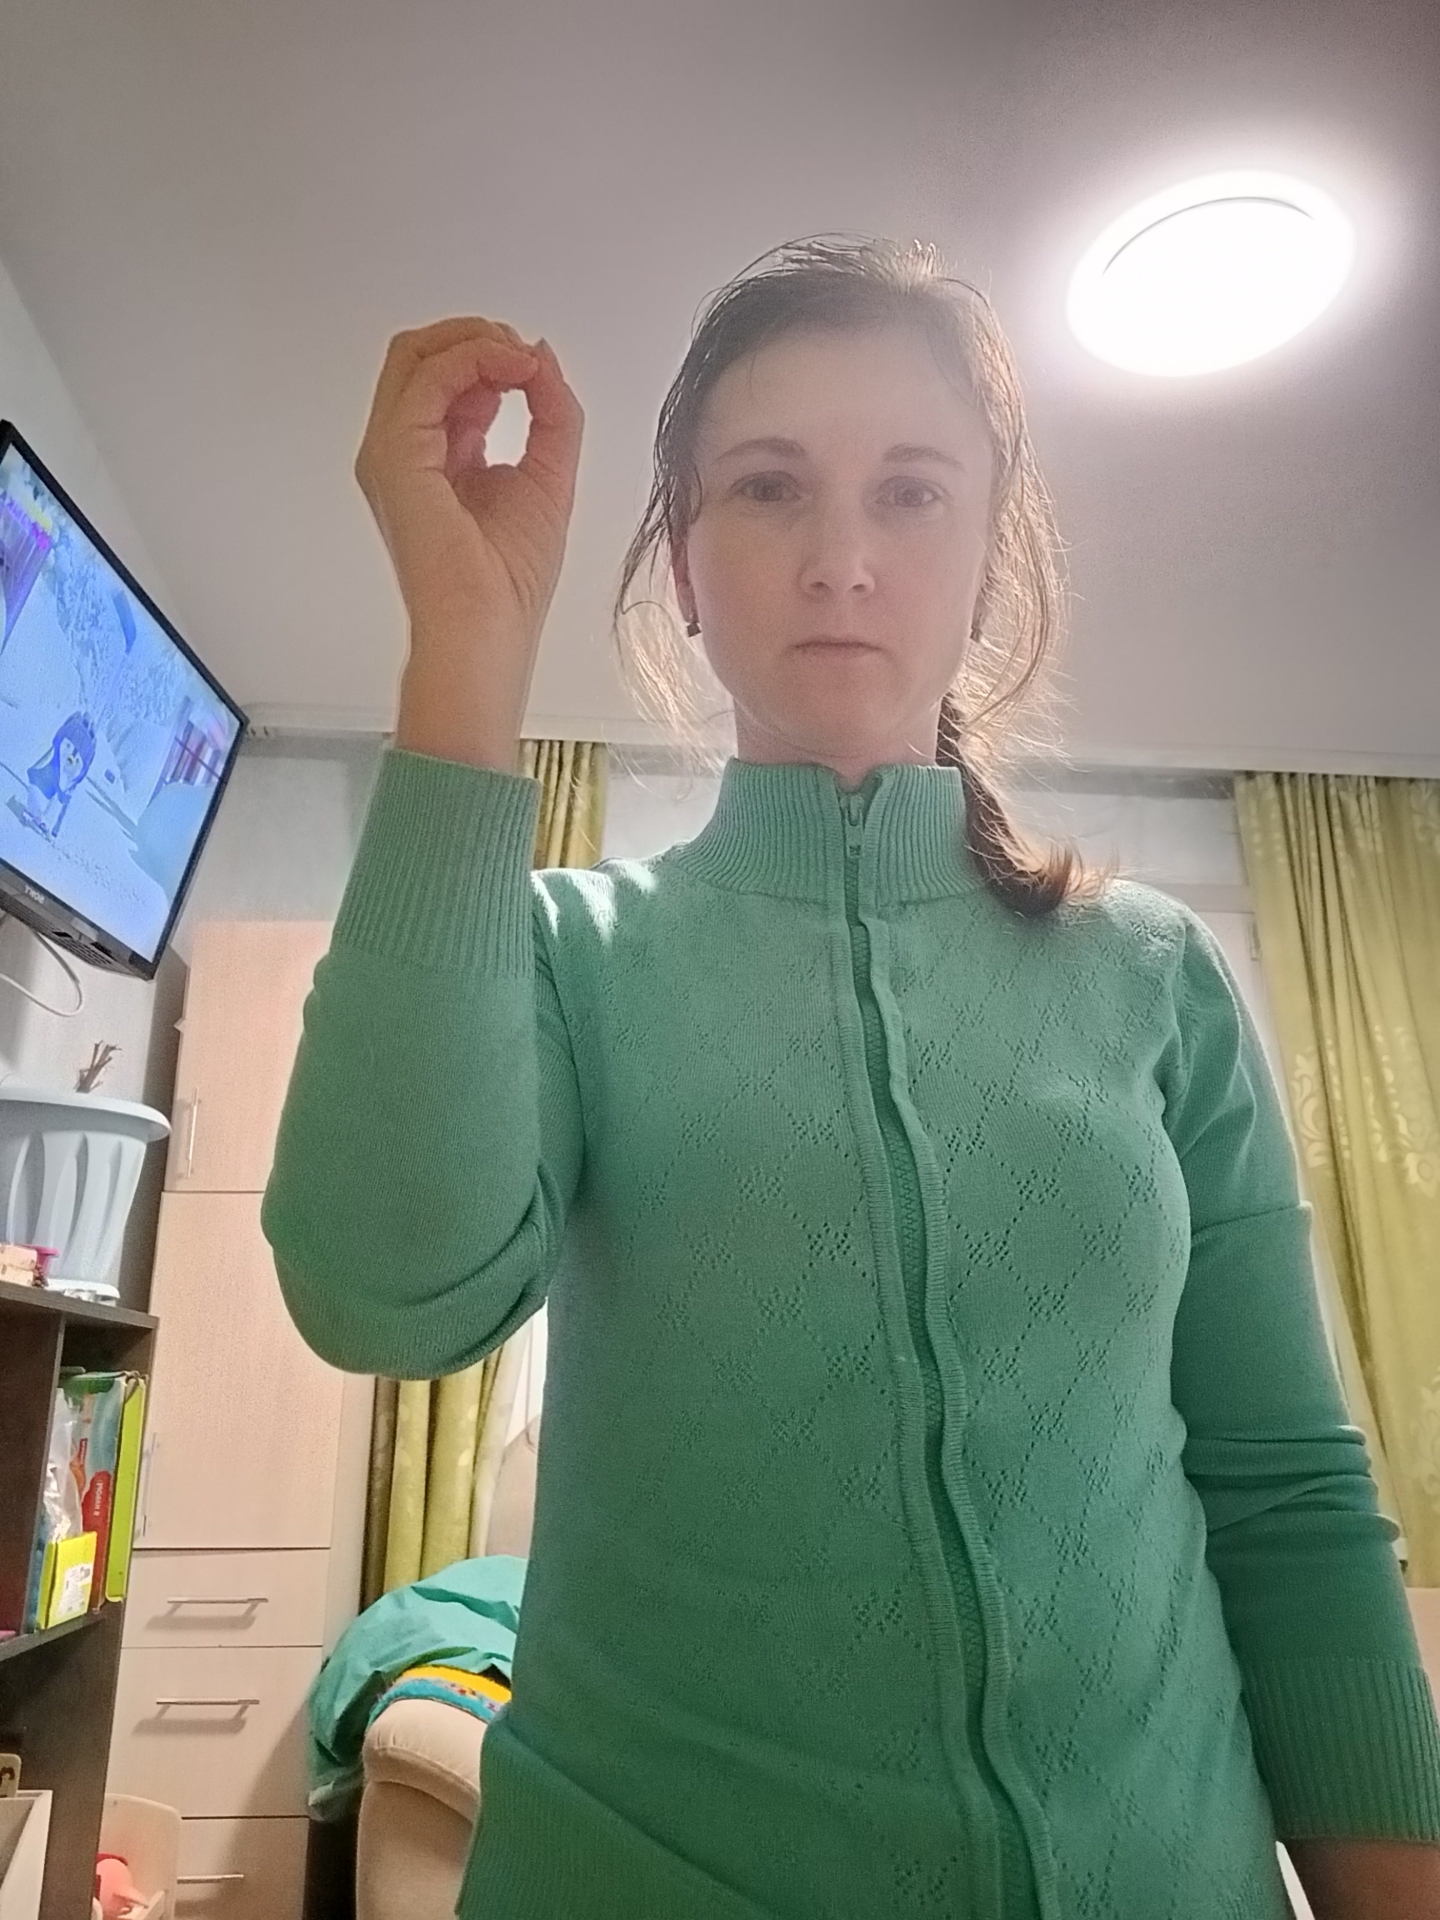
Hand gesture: grip